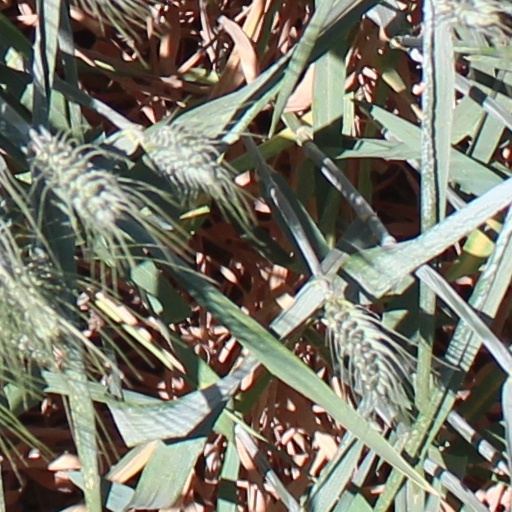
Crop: wheat